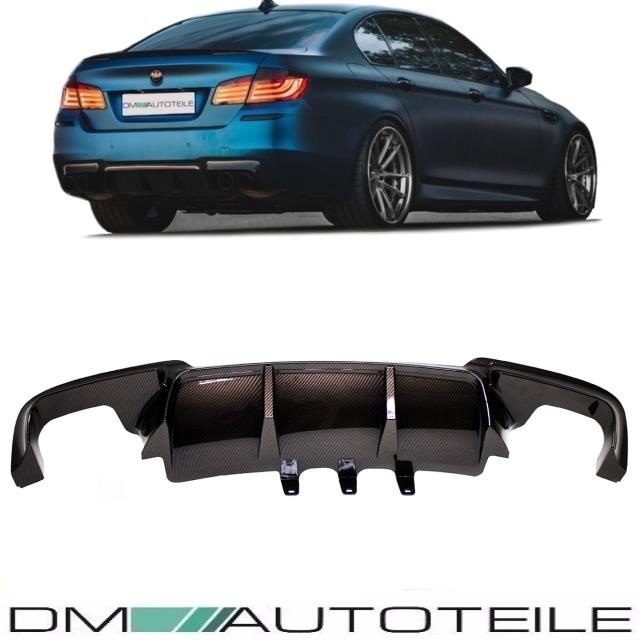
Diffusor Gold-Carbon Glanz 4-Rohr passend für BMW F10 F11 M5 Performance Umbau
Diffusor Gold-Carbon Glanz 4-Rohr passend für BMW F10 F11 M5 Performance Umbau Artikelnummer: 14055 1x 4-Rohr Sport-Performance Carbon Optik Heckdiffusor passend für BMW 5er F10 Limousine / F11 Touring ab Baujahr 2010-2017 ''passend für BMW 5er F10 / F11 Modelle, die auf das M5-Performance Paket umgerüstet werden sollen“ Einbauposition: Hinten Aussparung: Links & Rechts (4-Rohr Anlage notwendig) Oberfläche: Glatt Farbe: Gold-Braun Carbon hochglanz Optik, mit Klarlack versiegelt (aufwändiges Verfahren) 3 flexible Halterungen / Haltenasen unten, Montage erfolgt an Serienbefestigungspunkten aus hochwertigen ABS-Kunststoff, kein GFK! Erstausrüsterqualität mit exzellenter Passgenauigkeit! Zulassung: Nur mit Materialgutachten. Achtung, kein Teilegutachten! Gemäß § 19 Abs. 2 i.V.m. § 21 StVZO sind eine Begutachtung durch einen amtlich anerkannten Sachverständigen oder Technischen Dienst (z.b. TÜV, DEKRA, GTÜ etc.) und anschließend die Ausstellung einer Betriebserlaubnis (Einzelbetriebserlaubnis) durch das zuständige Straßenverkehrsamt erforderlich ( Einzelabnahme ). Bei Nichtbeachtung erlischt die Betriebserlaubnis für das Fahrzeug! Hinweis: kein China Import - Qualitätsunterschiede in Form von Material und Passgenauigkeit erkennbar! Einschränkungen: nur für M-Paket Modelle ab Werk ohne Smart-Opener, Umbau auf 4-Rohr Anlage notwendig!
Brand: DM Autoteile
Category: Vehicles & Parts > Vehicle Parts & Accessories > Vehicle Maintenance, Care & Decor > Vehicle Fluids > Vehicle Windshield Fluid